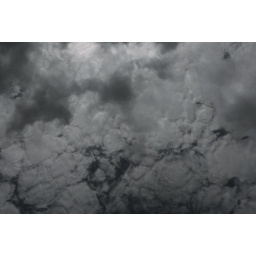
The sky in the water